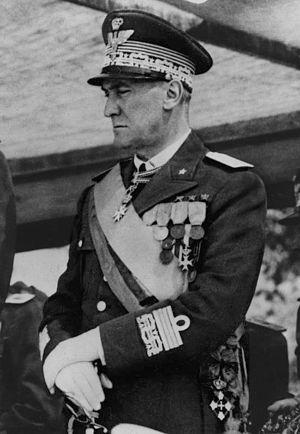
Rodolfo Graziani, porteur du titre «Maréchal de l'Italie"" et commandant des troupes italiennes en Afrique du Nord. Photo documentaire en uniforme. Polski: Rodolfo Graziani, marszałek włoski, naczelny dowódca wojsk włoskich w północnej Afryce. Fotografia sytuacyjna w mundurze."
La participation de l'Italie à la Seconde Guerre mondiale était caractérisée par un cadre complexe d'idéologie, de politique et de diplomatie, tandis que ses actions militaires étaient souvent fortement influencées par des facteurs externes. L'Italie a rejoint la guerre en tant que l'une des puissances de l'Axe en 1940, lors de la reddition de la France, avec un plan de concentration des forces italiennes en vue d'une offensive majeure contre l'Empire britannique en Afrique et au Moyen-Orient, tout en s'attendant à l'effondrement du Royaume-Uni sur le théâtre européen. Les Italiens ont bombardé la Palestine mandataire, envahi l'Égypte et occupé le Somaliland britannique en remportant ses premiers succès. Cependant, les actions allemandes et japonaises en 1941 ont conduit respectivement à l'entrée de l'Union soviétique et États-Unis dans la guerre, ruinant ainsi le plan italien et reportant indéfiniment l'objectif de forcer la Grande-Bretagne à accepter un traité de paix négocié.